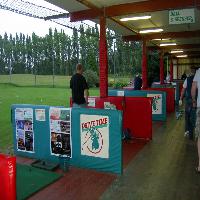
Weather: cloudy or overcast